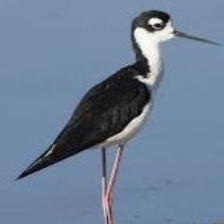
Species: BLACK NECKED STILT
Scientific name: HIMANTOPUS MEXICANUS